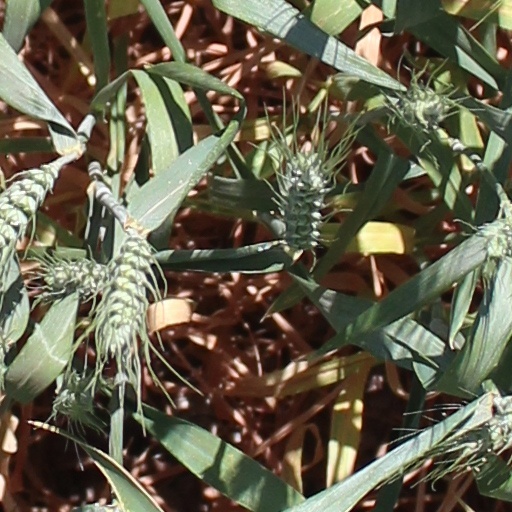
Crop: wheat